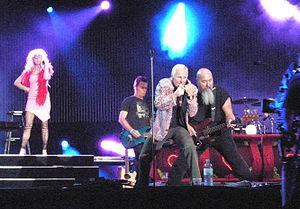
Erste Allgemeine Verunsicherung est un groupe pop rock autrichien, fondé en 1977. L'auteur et le compositeur du groupe est Thomas Spitzer. Le nom est une référence à l'ancienne compagnie d'assurance autrichienne Erste Allgemeine Versicherung.